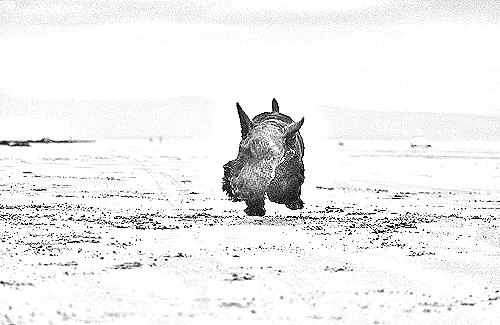
Portrait style: Sketch Portrait